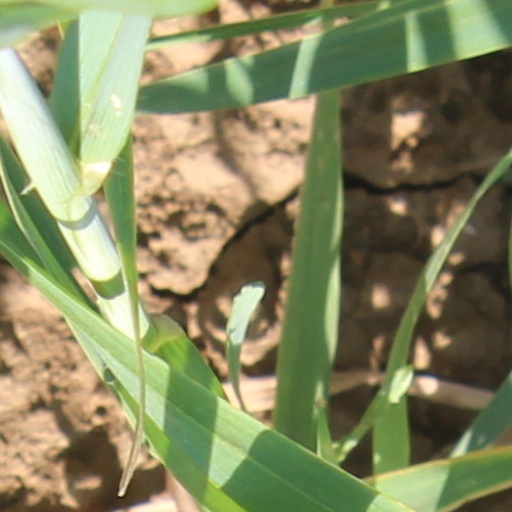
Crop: wheat